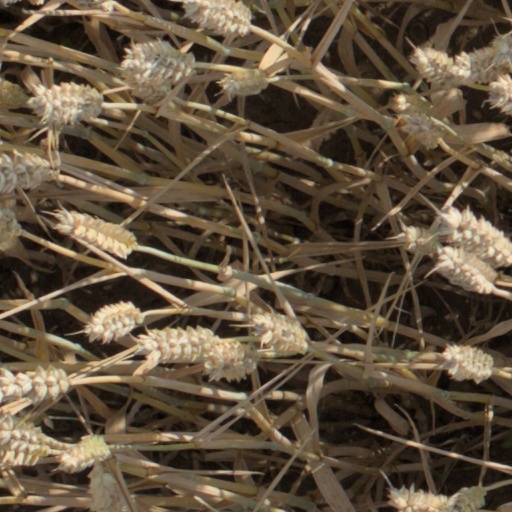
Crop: wheat